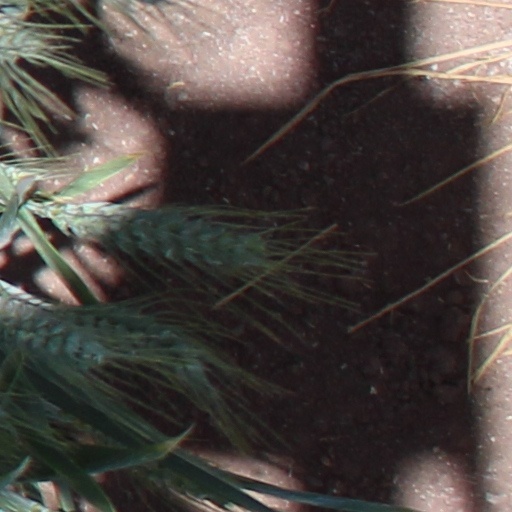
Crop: wheat